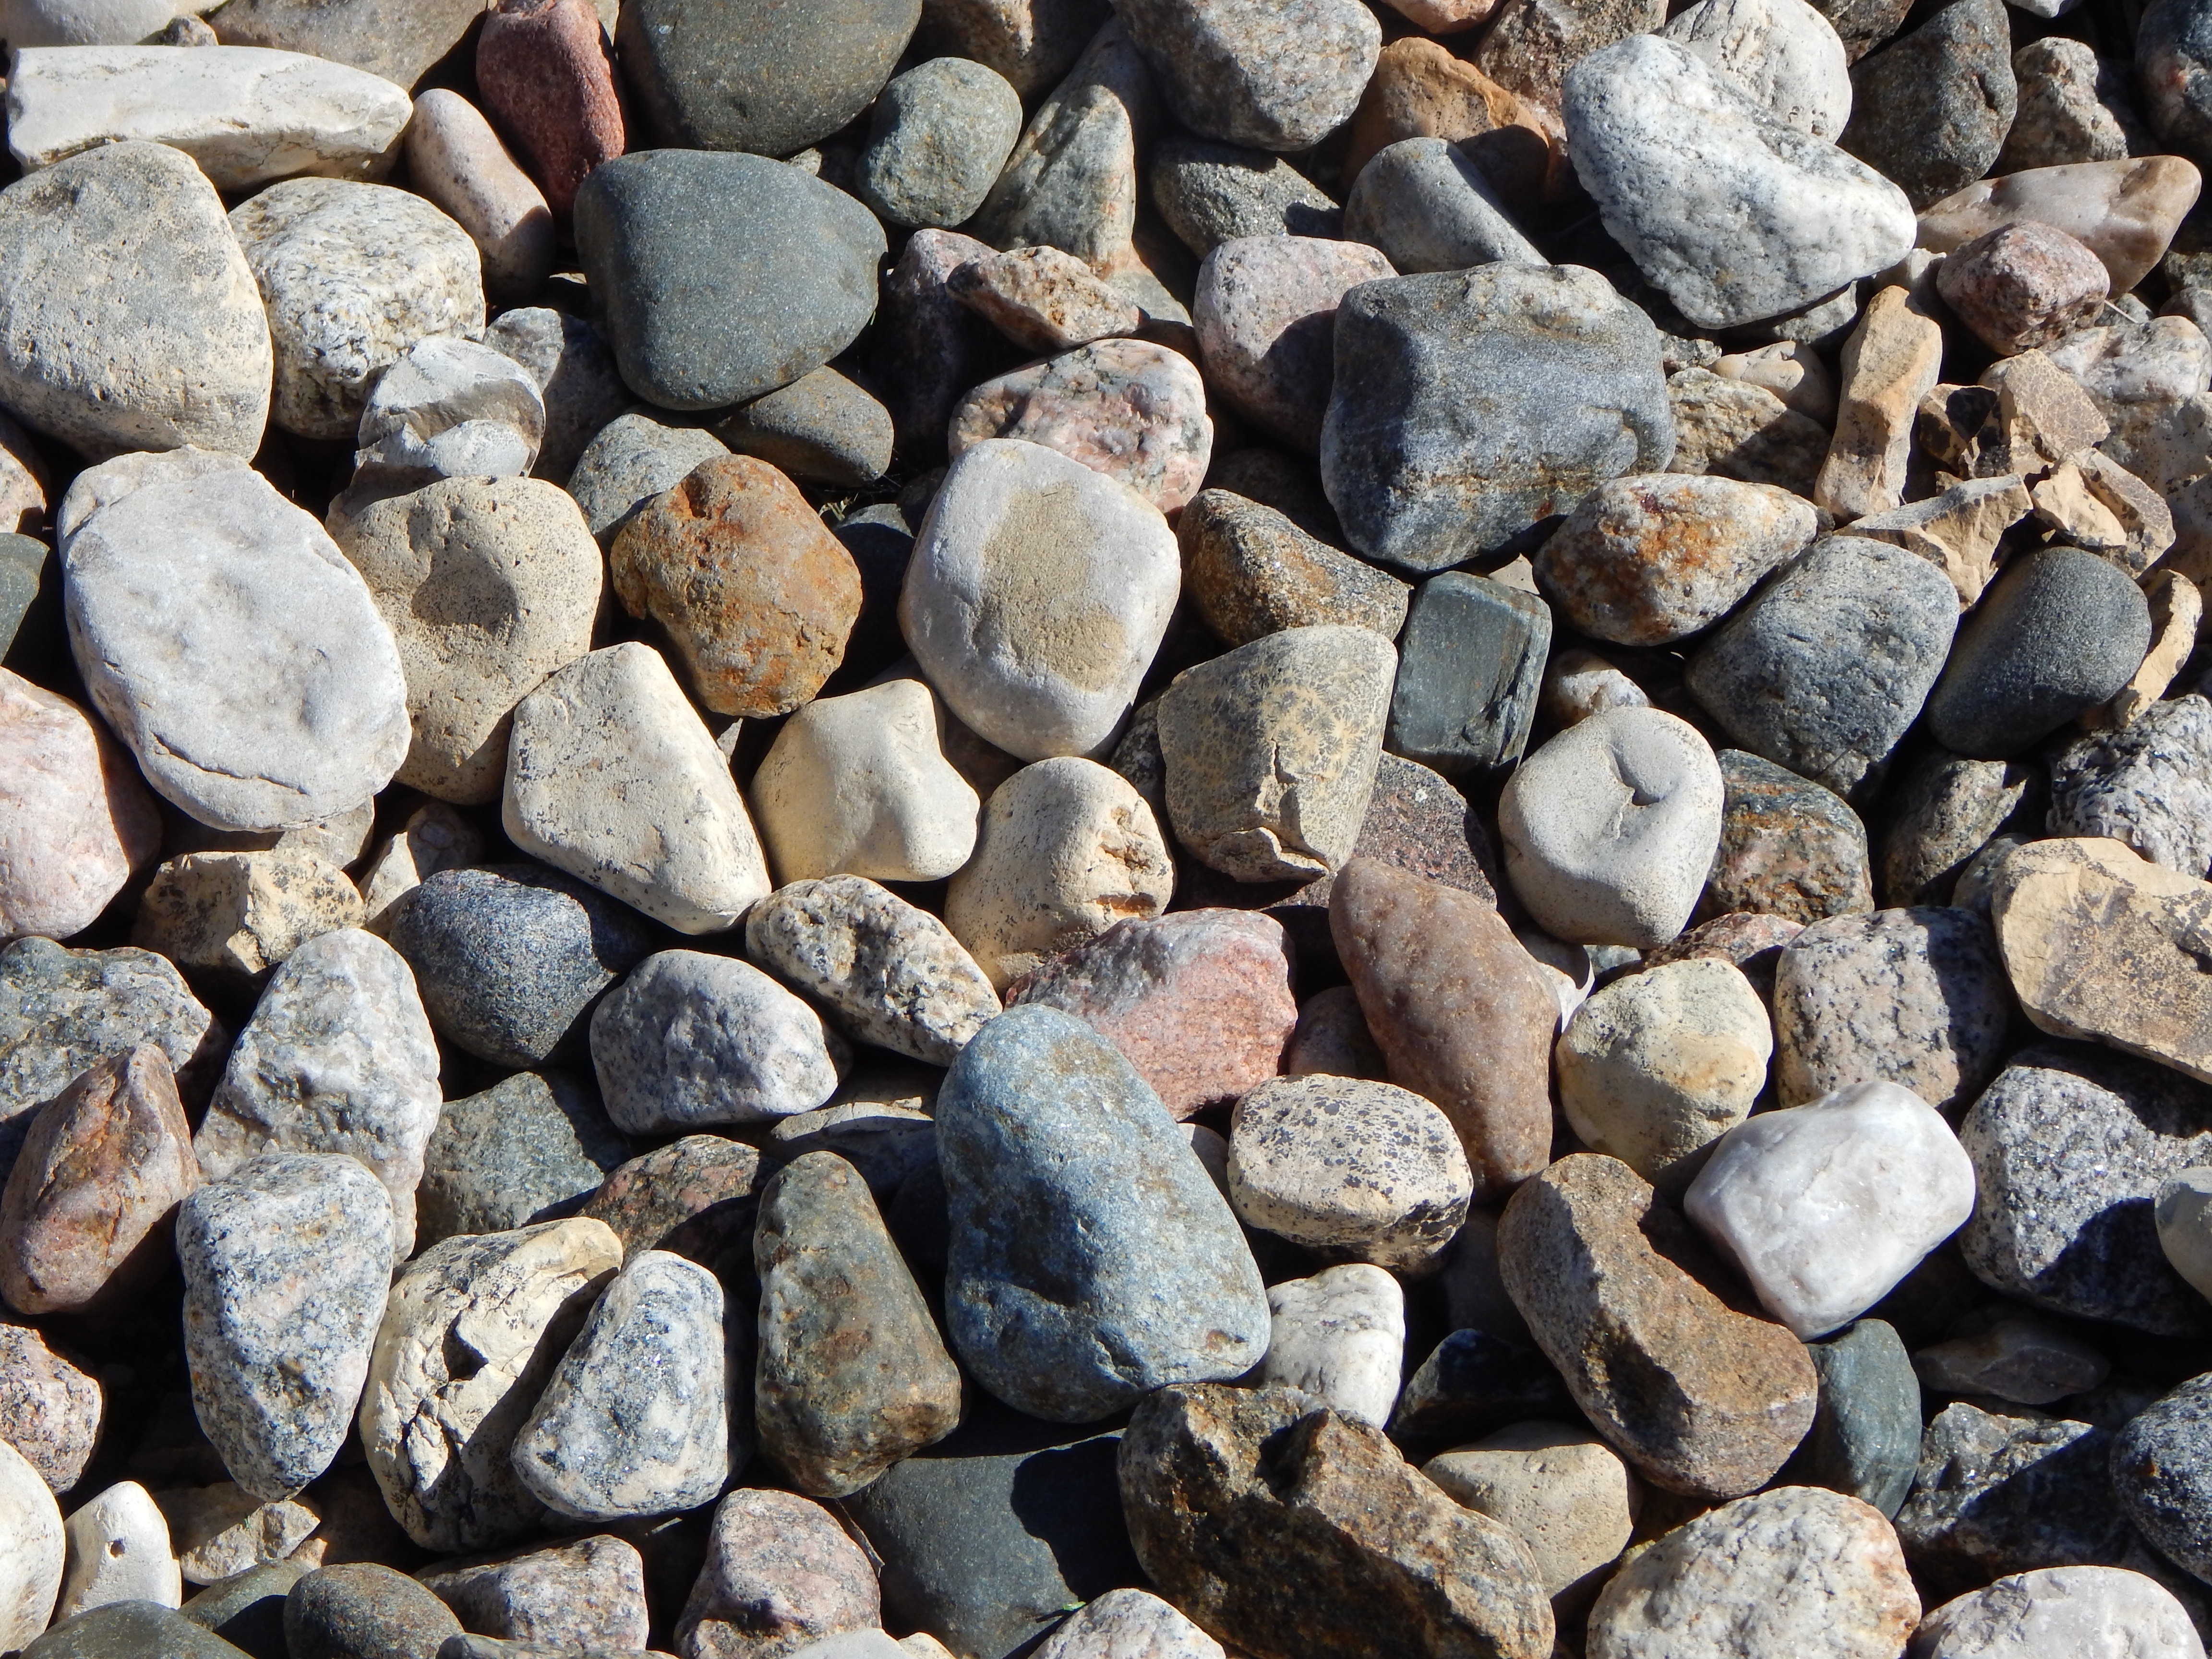
nature, rock, texture, round, natural, pebble, soil, stone wall, material, rocks, stones, rubble, geology, gravel, boulder, bedrock, rounded